Flip book

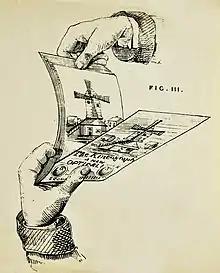
illustration of the Kineograph in Linnett's 1868 patent

A flip book, flipbook, flicker book, or kineograph is a booklet with a series of images that very gradually change from one page to the next, so that when the pages are viewed in quick succession, the images appear to animate by simulating motion or some other change. Often, flip books are illustrated books for children, but may also be geared toward adults and employ a series of photographs rather than drawings. Flip books are not always separate books, but may appear as an added feature in ordinary books or magazines, frequently using the page corners. Software packages and websites are also available that convert digital video files into custom-made flip books.